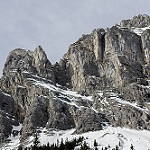
Scene: Outdoor